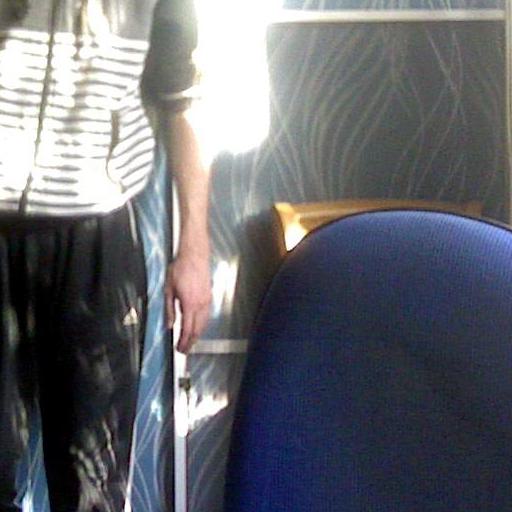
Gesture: no_gesture